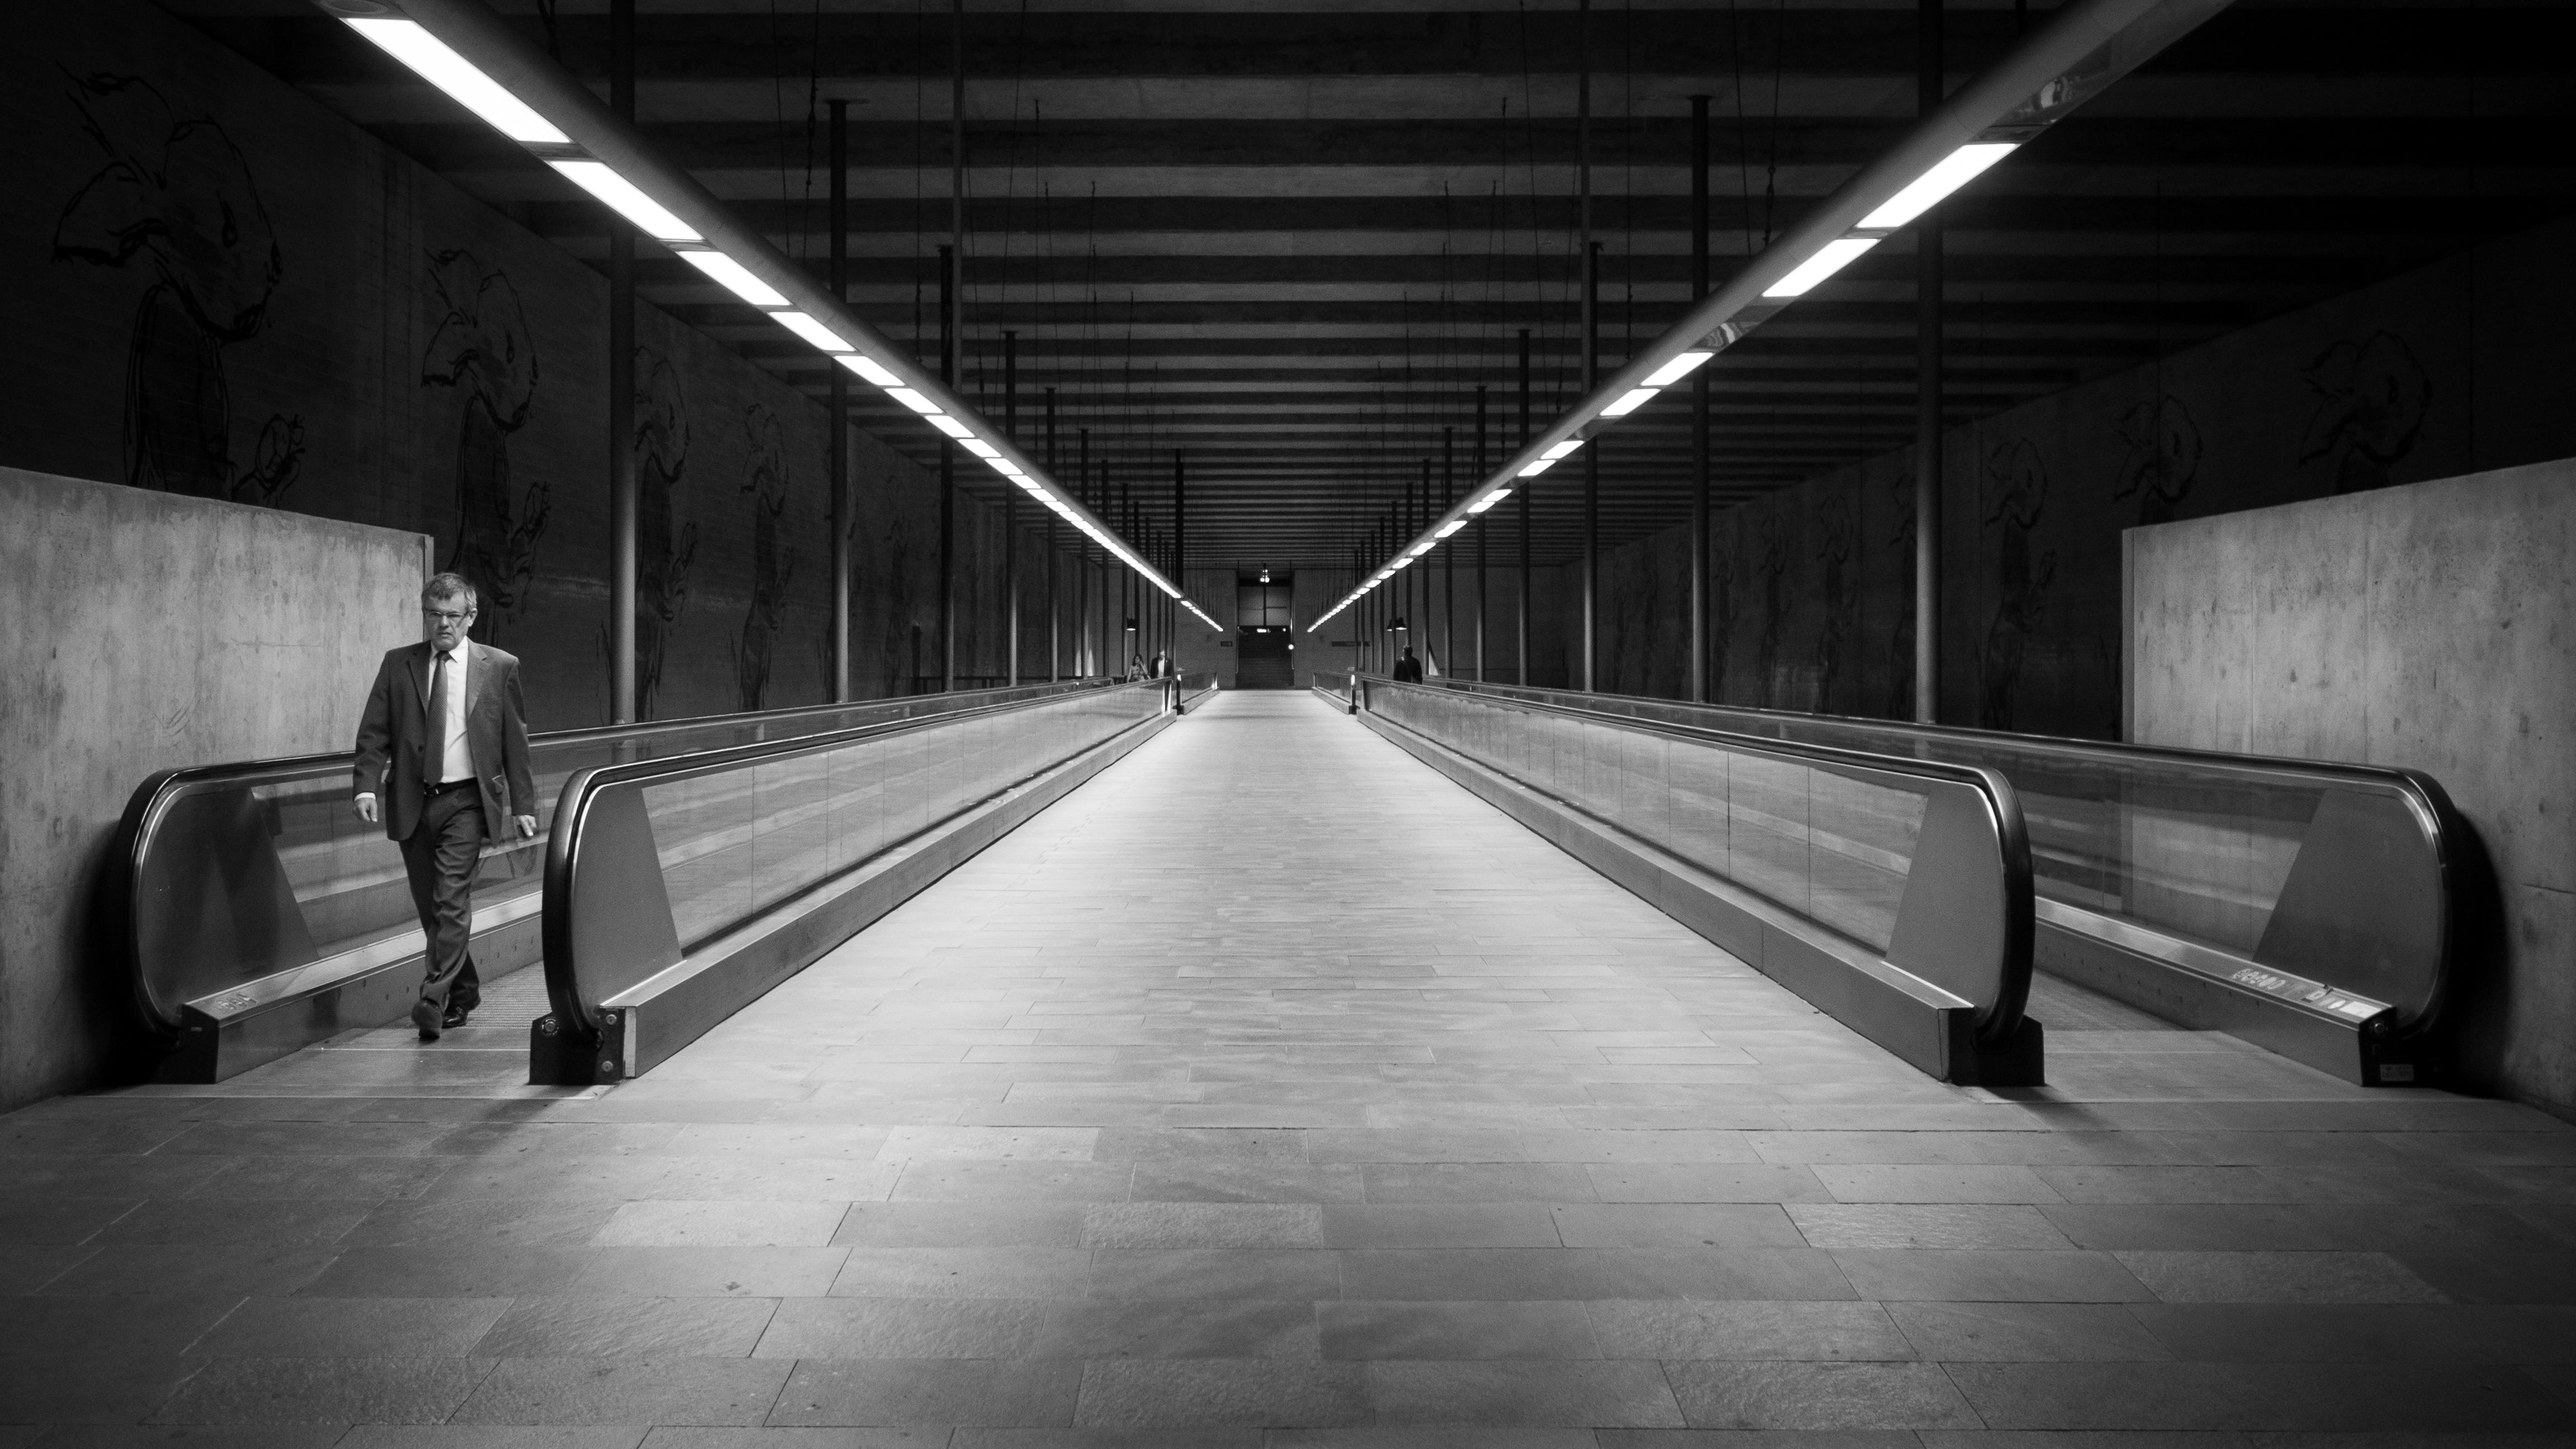
light, black and white, white, street, photography, ebook, subway, line, training, darkness, black, monochrome, streetphotography, flickr, thomas, video, infrastructure, symmetry, olympus, snapshot, omd, fuji, shape, leica, monochrom, leuthard, hcb, thomasleuthard, monochrome photography